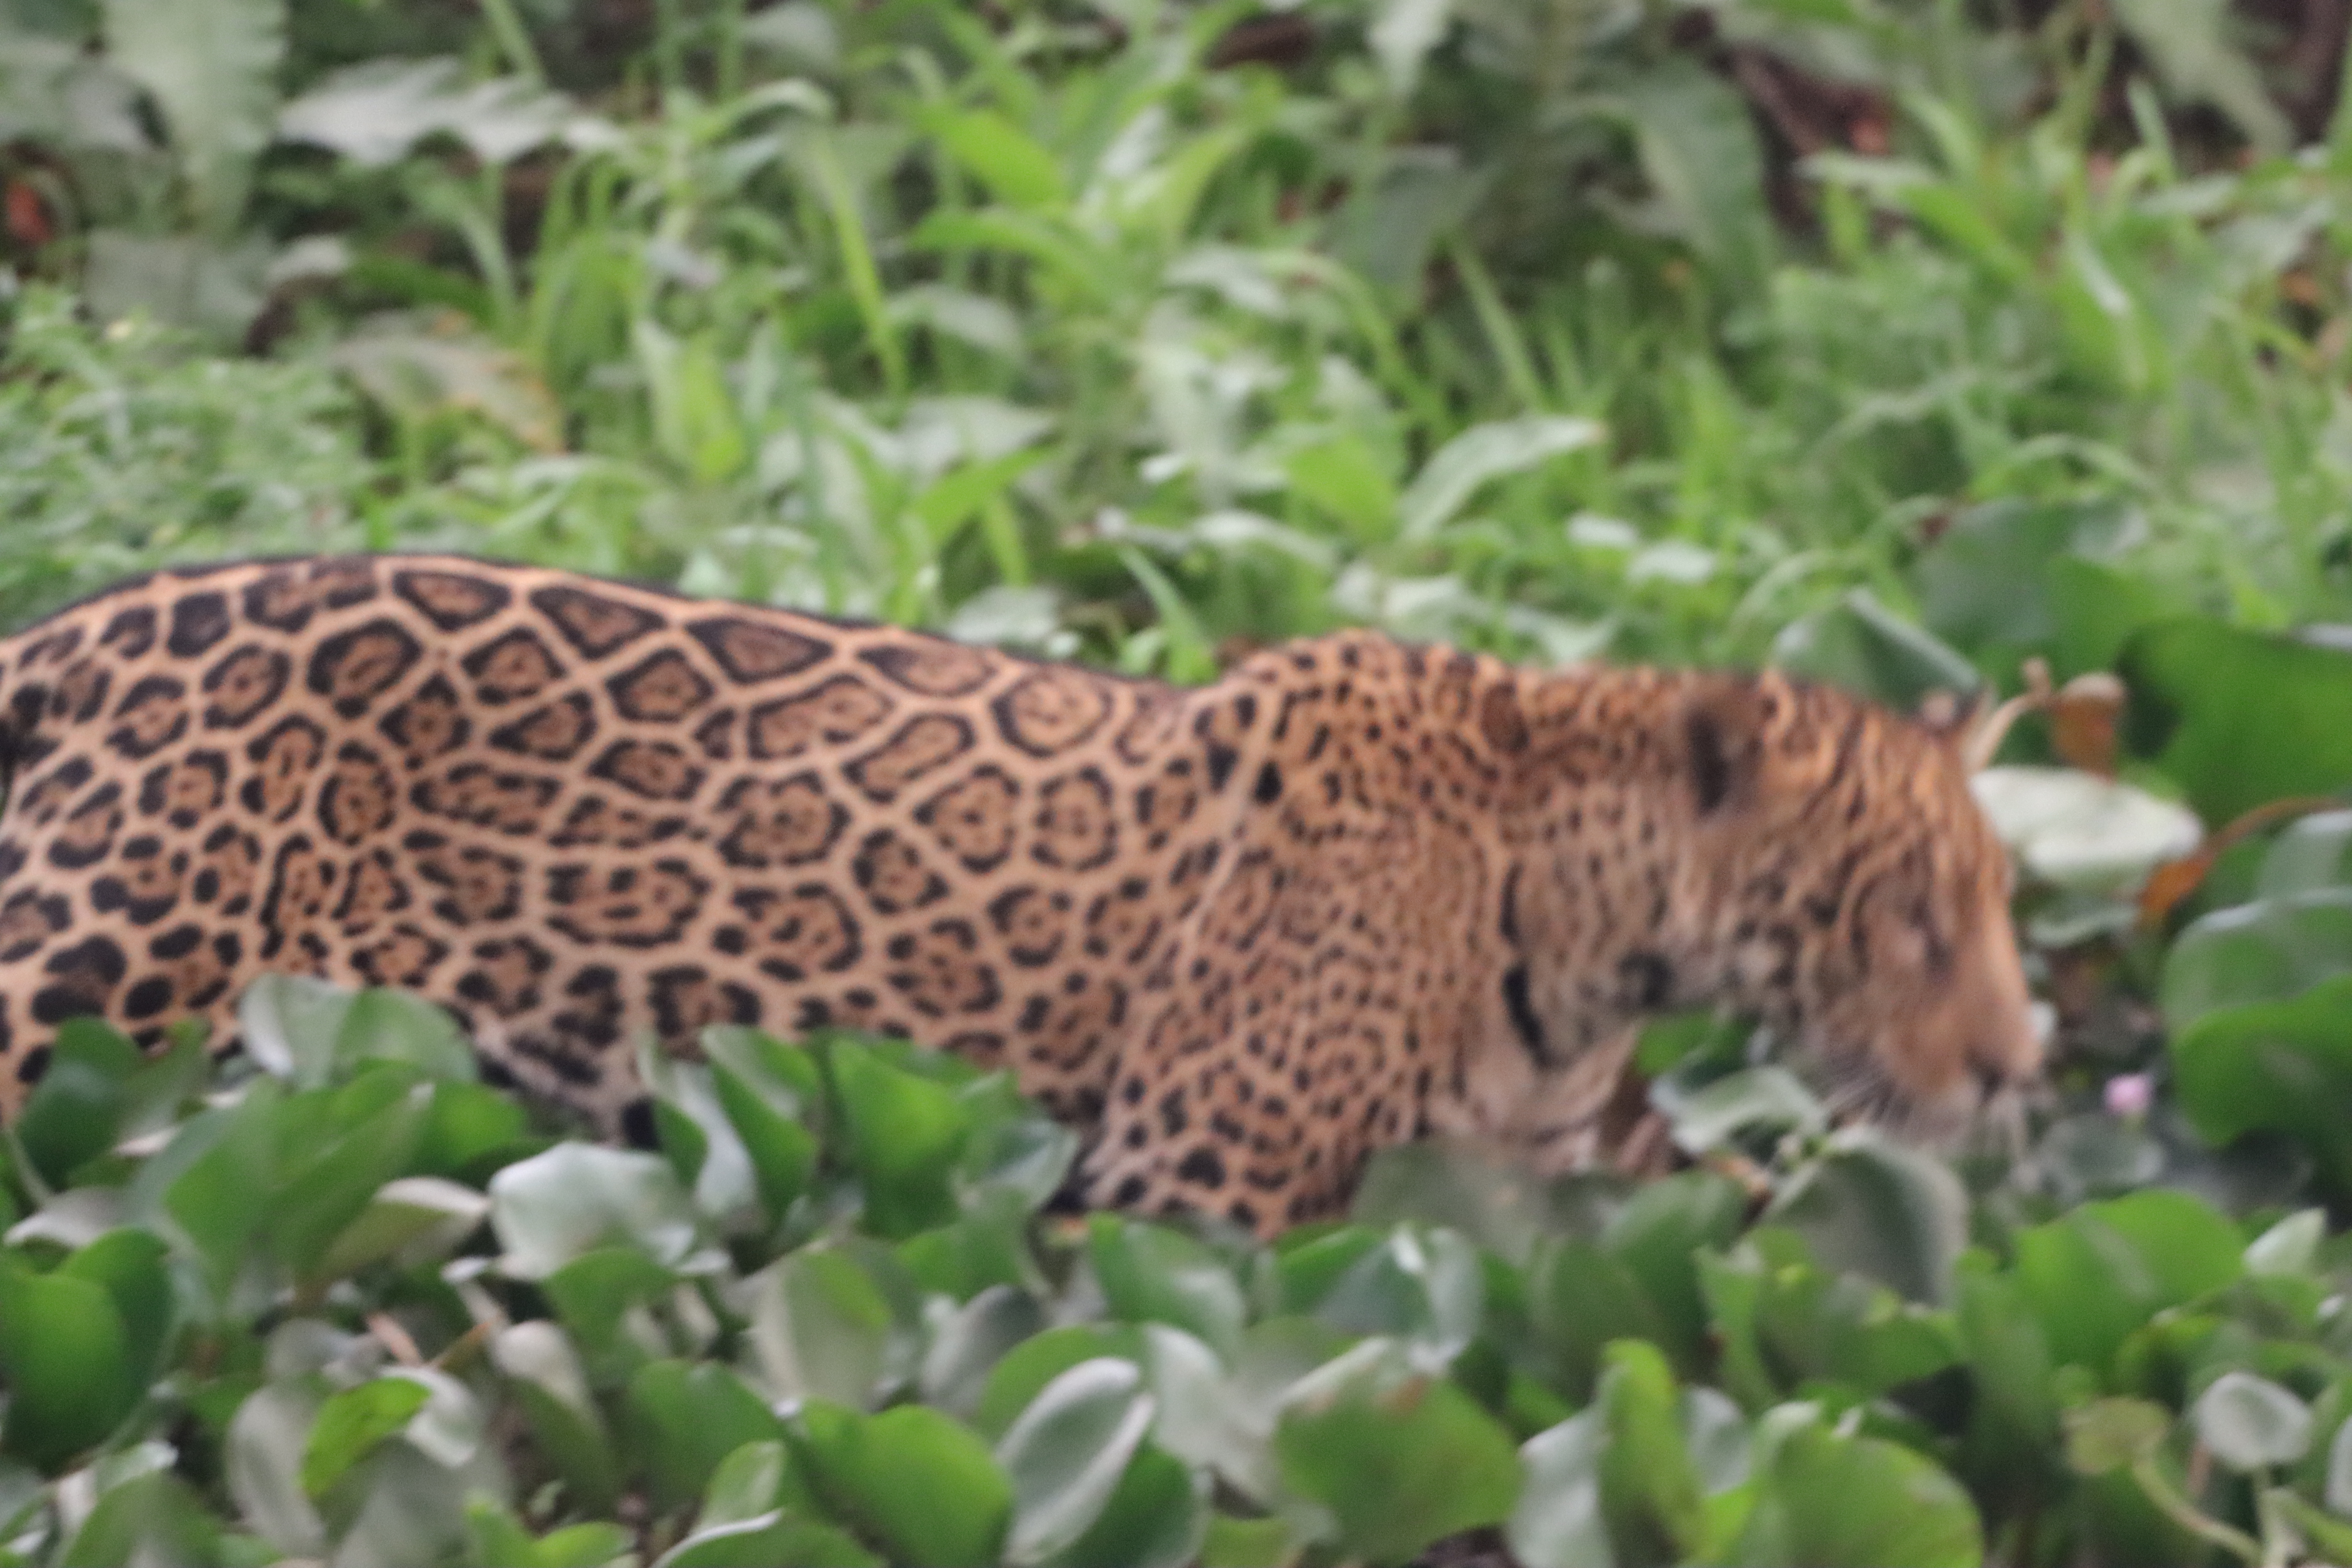
Jaguar: Madalena